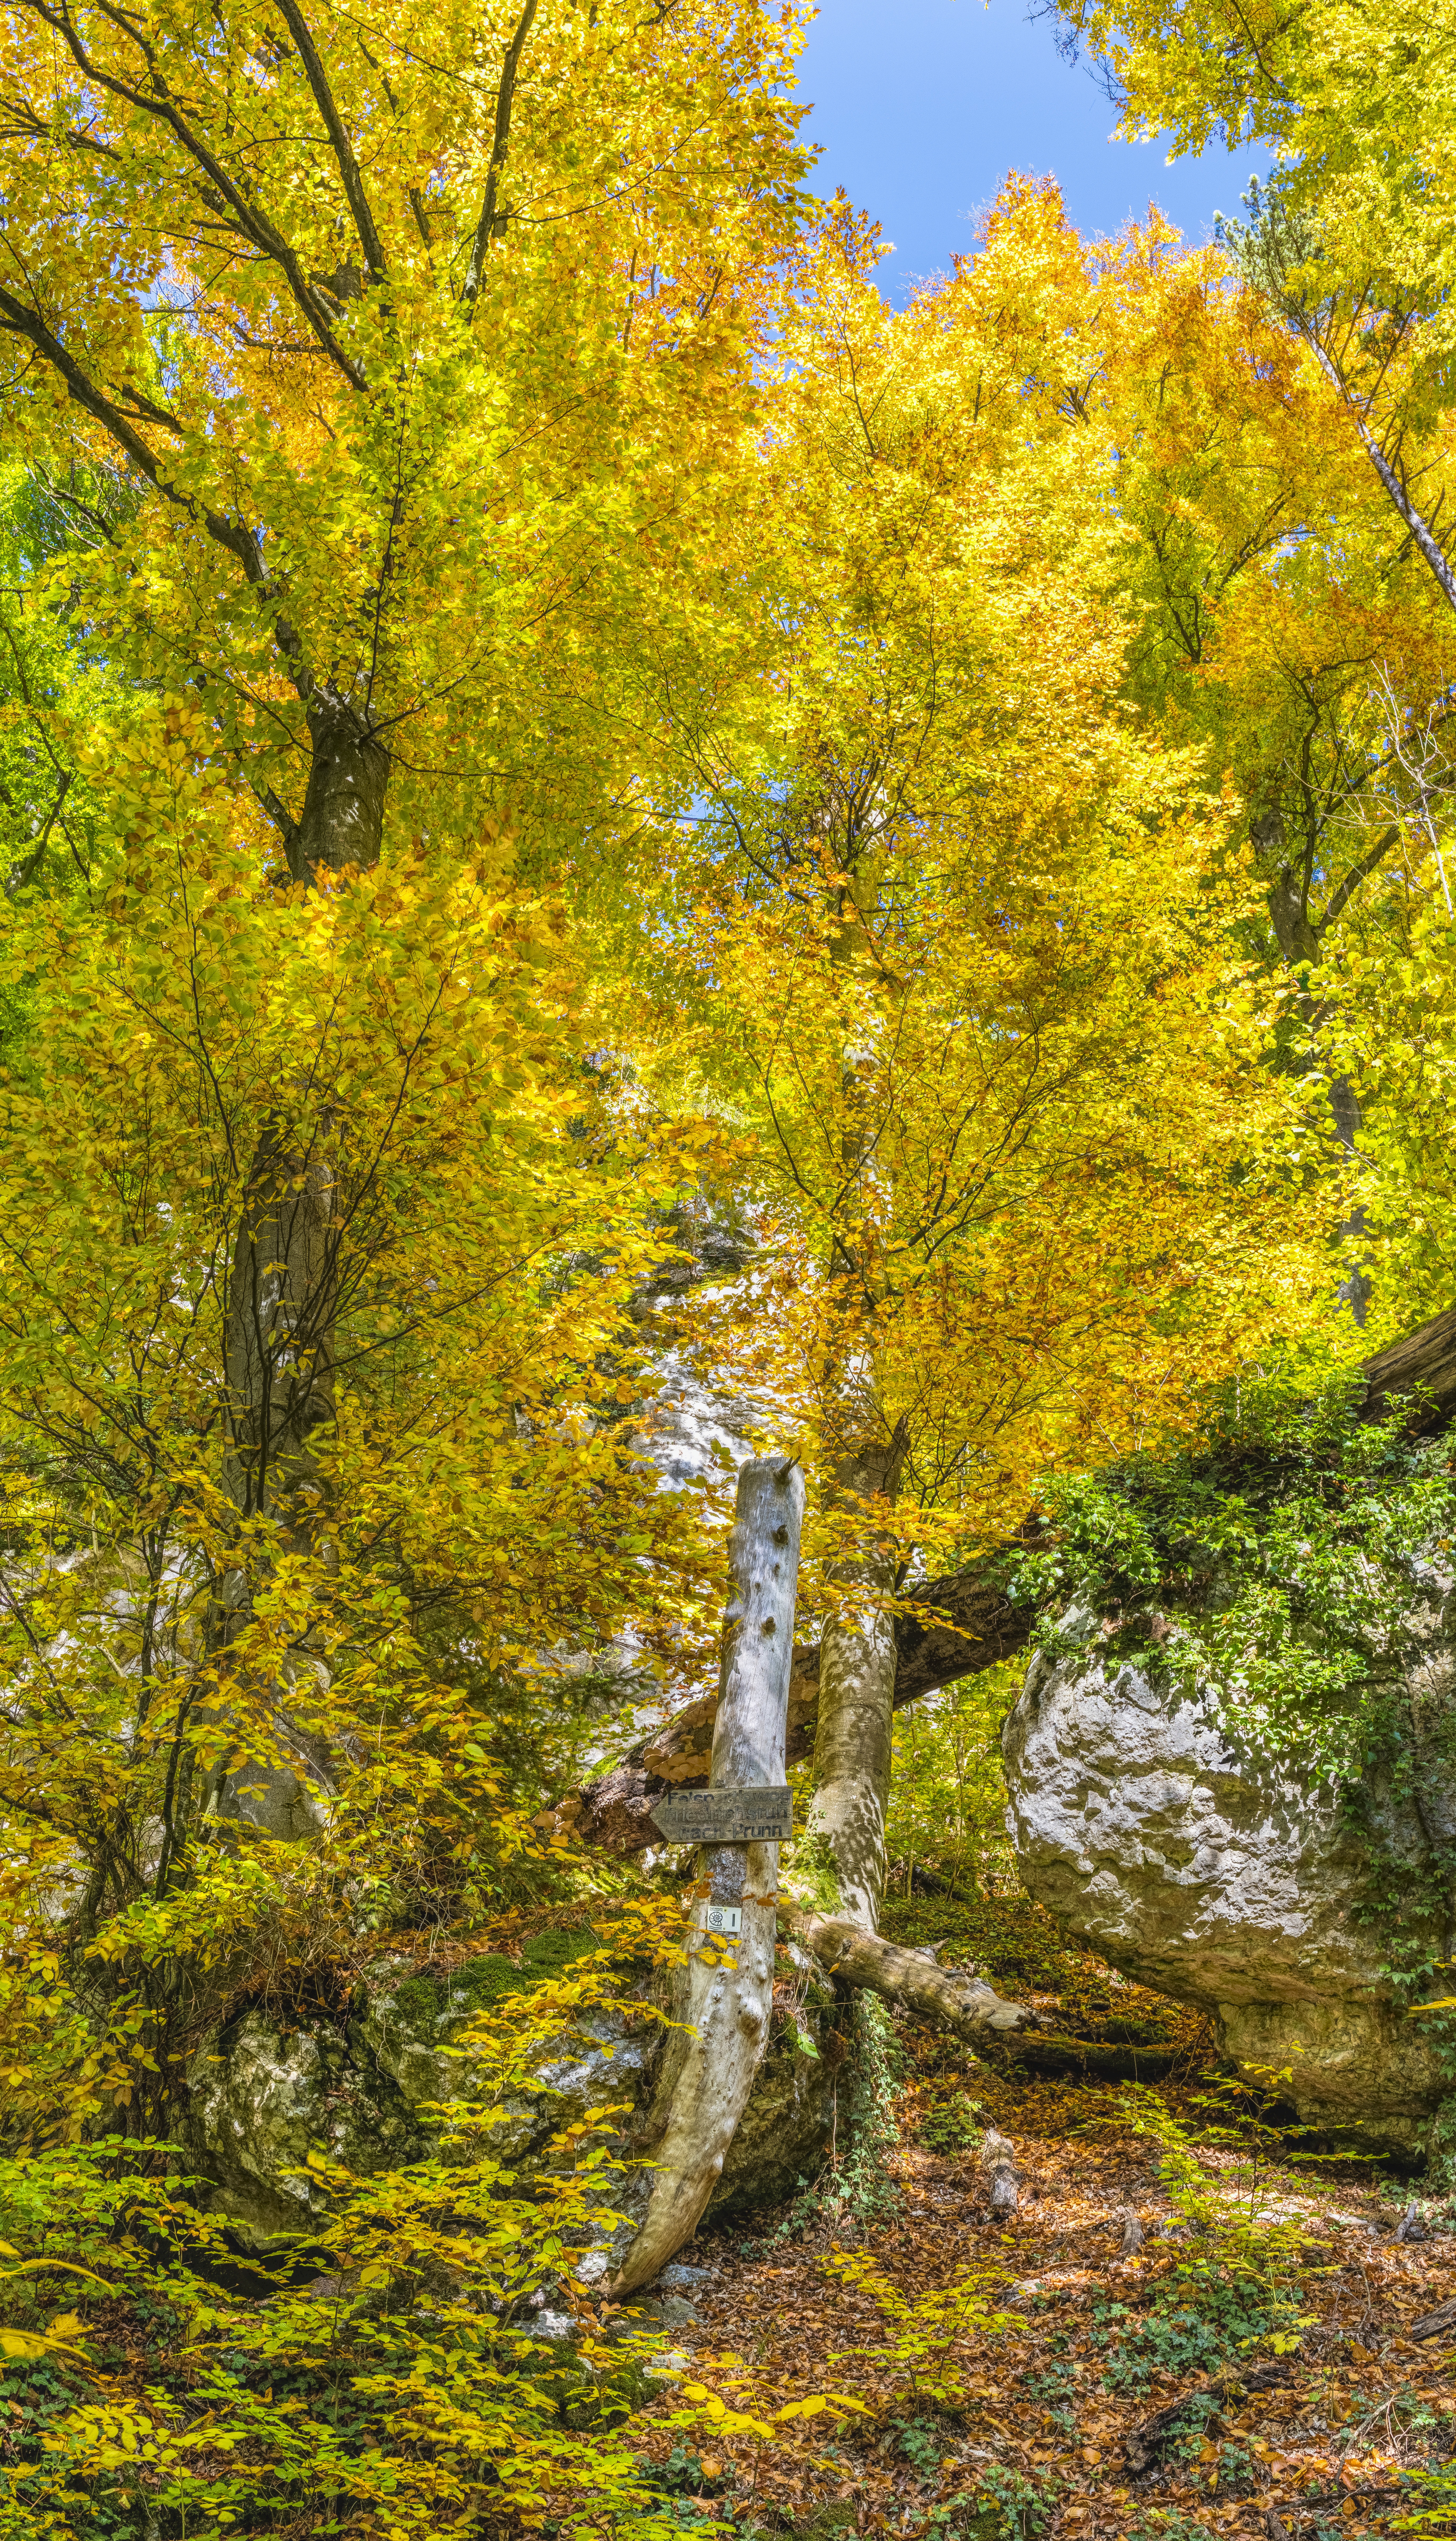
nature, yellow, leaf, tree, autumn, woodland, vegetation, woody plant, temperate broadleaf and mixed forest, deciduous, ecosystem, nature reserve, forest, grove, old growth forest, branch, biome, birch, plant, maidenhair tree, landscape, spring, water, grass, trunk, rock